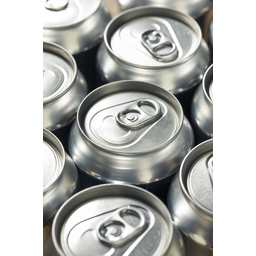
Label: metal